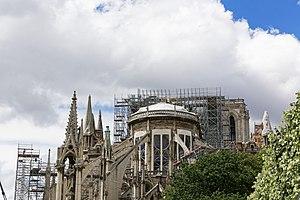
Vue de la cathédrale Notre Dame de Paris.
L’incendie de Notre-Dame de Paris est un incendie majeur survenu à la cathédrale Notre-Dame de Paris, les 15 et 16 avril 2019, pendant près de 15 heures.